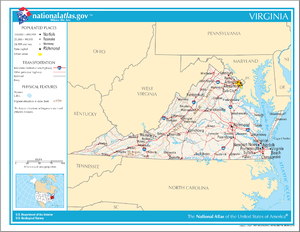
La liste des phares en Virginie dresse la liste des phares de l'État américain de la Virginie répertoriés par la United States Coast Guard. Située juste au nord de la Caroline du Nord, la côte atlantique de la Virginie est une chaîne d'îles-barrières de sable qui possédait quelques hauts phares.